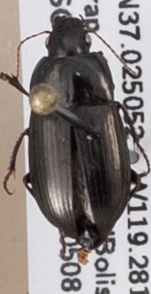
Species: Amara californica
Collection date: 2019-05-08
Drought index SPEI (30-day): -0.8
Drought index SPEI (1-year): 0.212
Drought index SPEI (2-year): -0.24